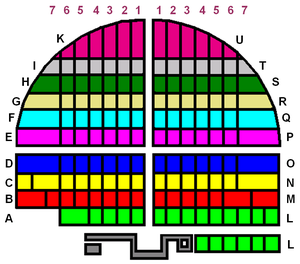
Mannheim [ˈmanˌhaɪ̯m] est une ville industrielle du Land du Bade-Wurtemberg, dans le Sud-Ouest de l'Allemagne. Elle est une ville-arrondissement de l'aire urbaine Rhin-Neckar.